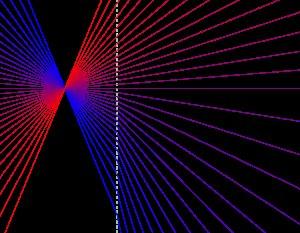
En géométrie d'incidence, le plan de Moulton est un exemple de plan affine pour lequel le théorème de Desargues n'est pas valide. Il est nommé en l'honneur de l'astronome américain Forest Ray Moulton.